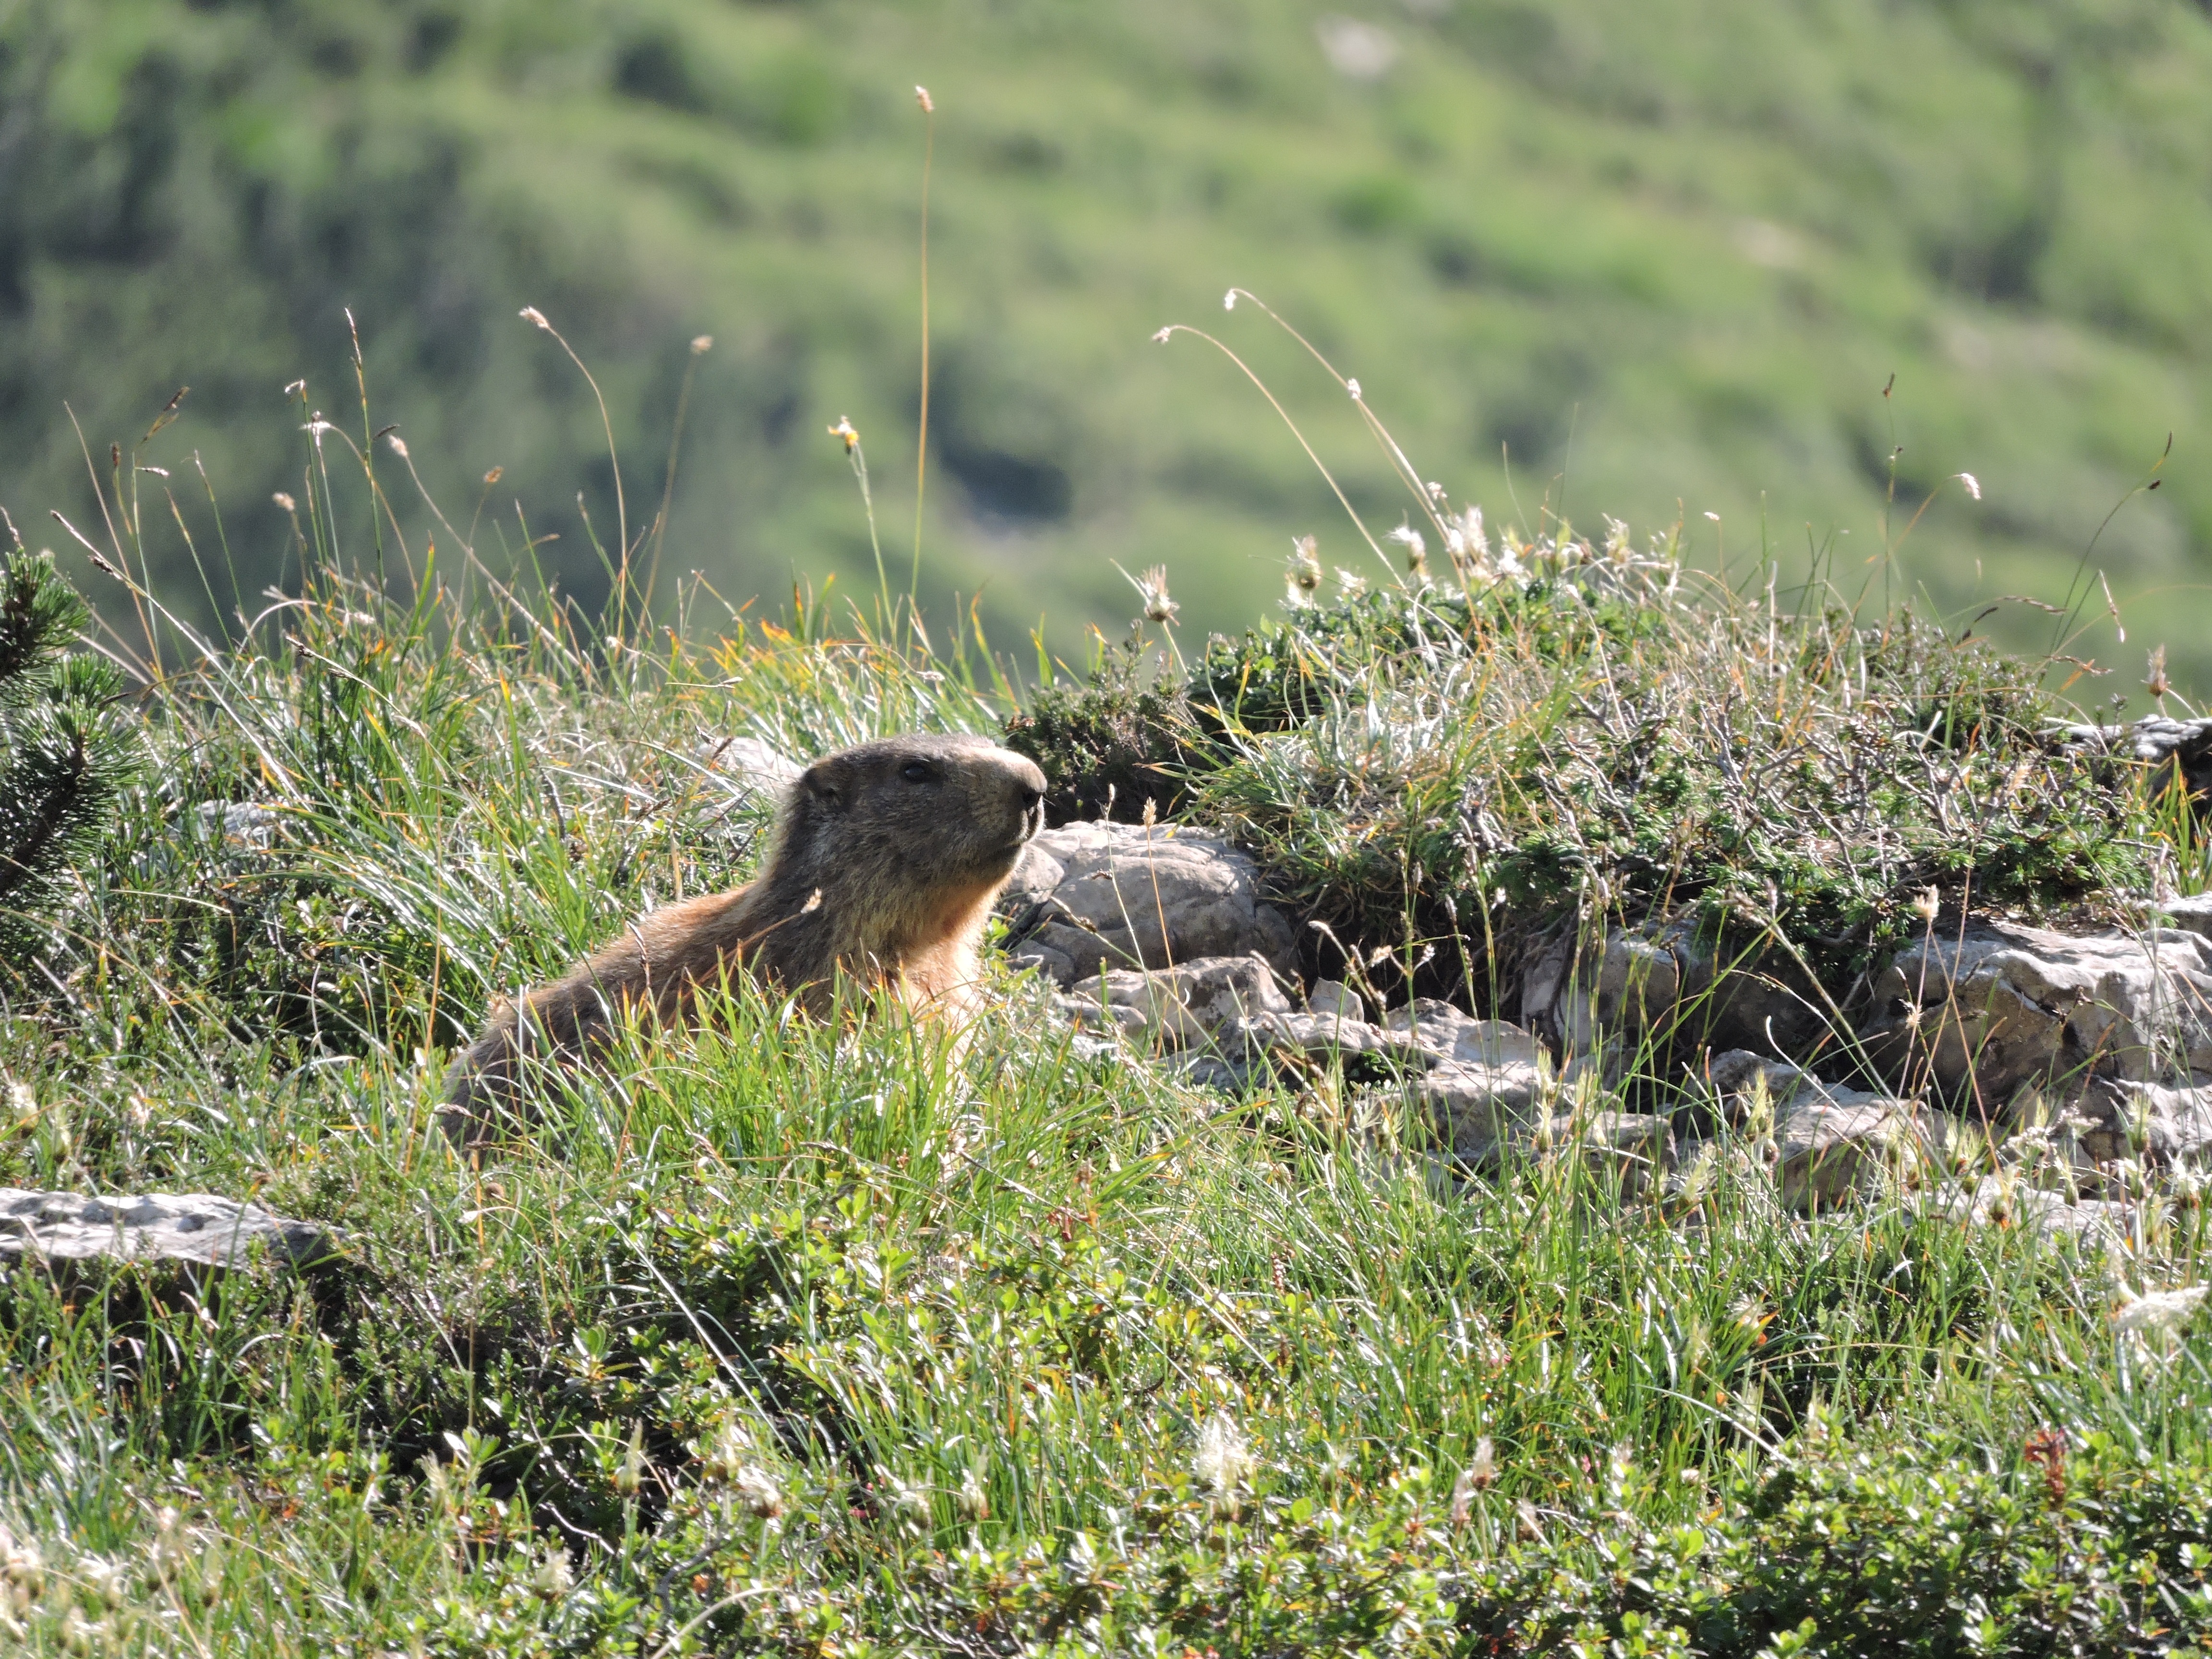
nature, grass, wilderness, mountain, bird, animal, wildlife, green, fauna, wetland, vertebrate, habitat, safari, shorebird, marmot